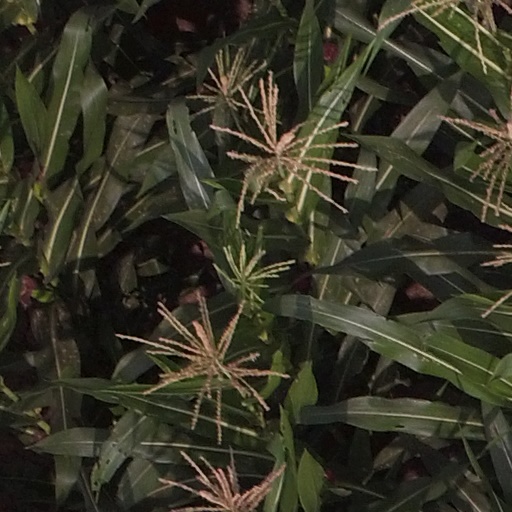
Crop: maize; corn